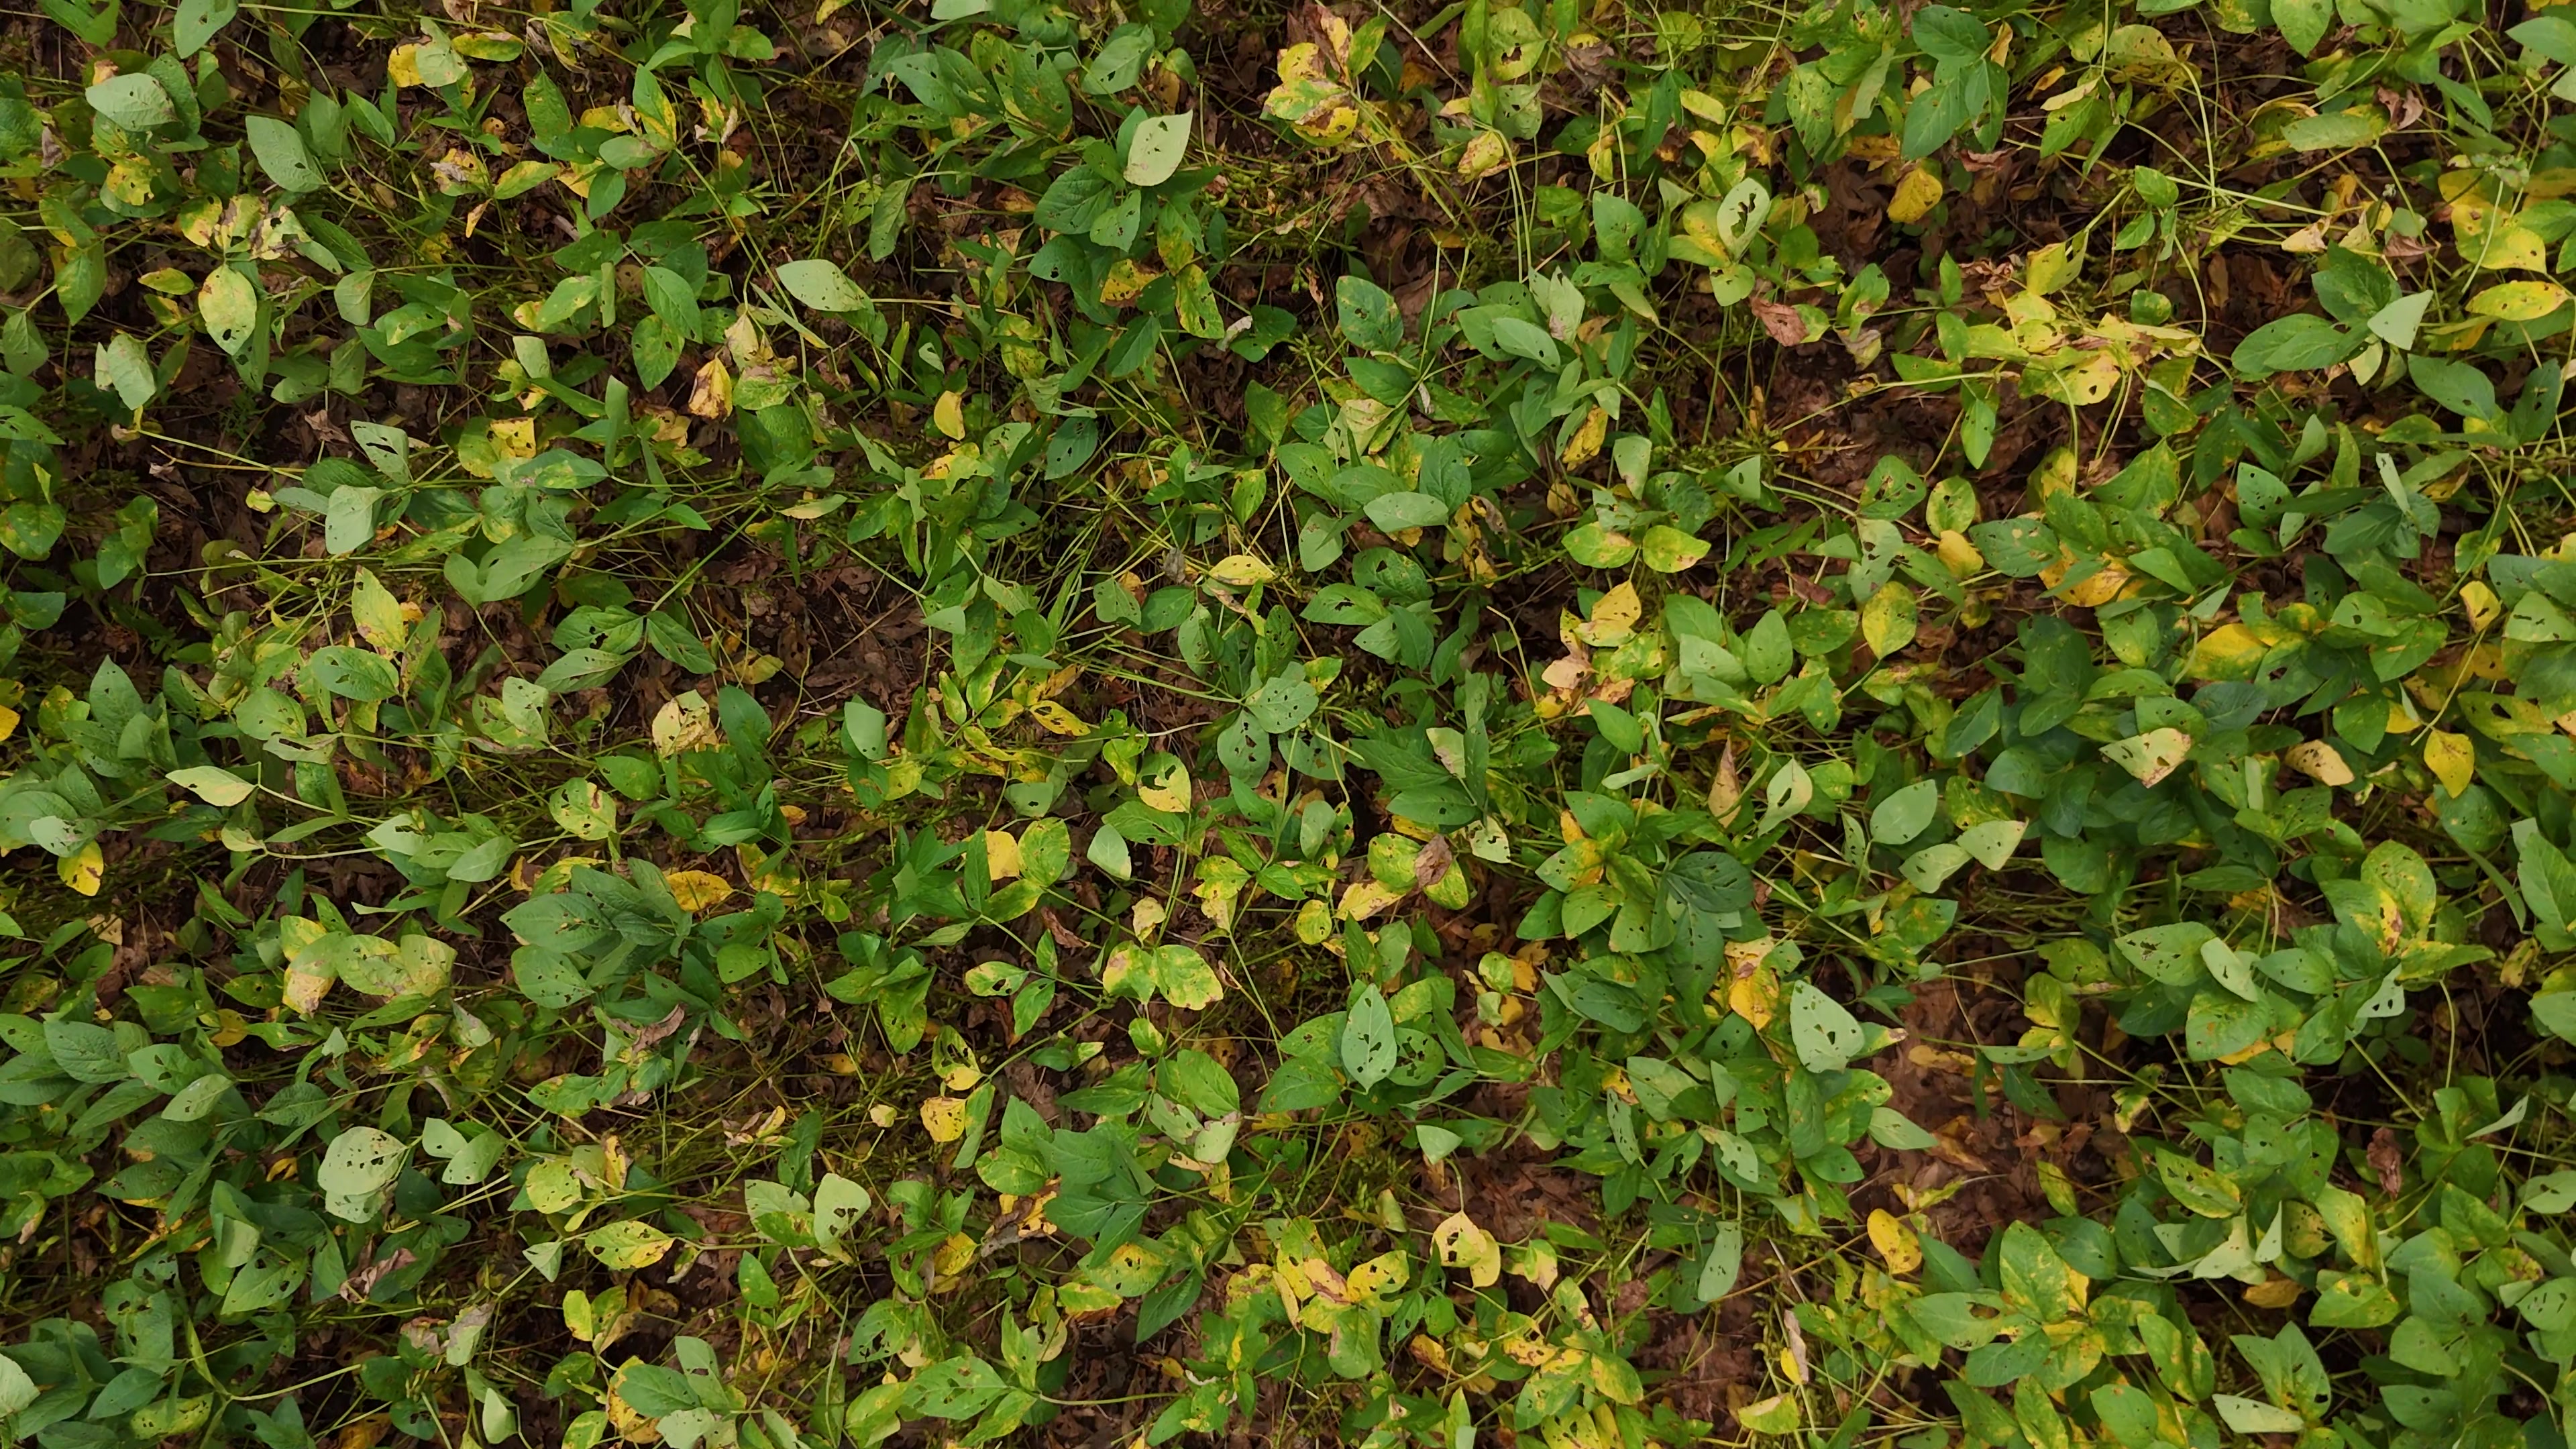
Label: Rust